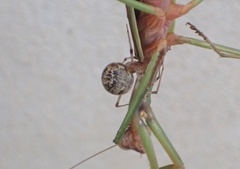
Species: Parasteatoda_tepidariorum